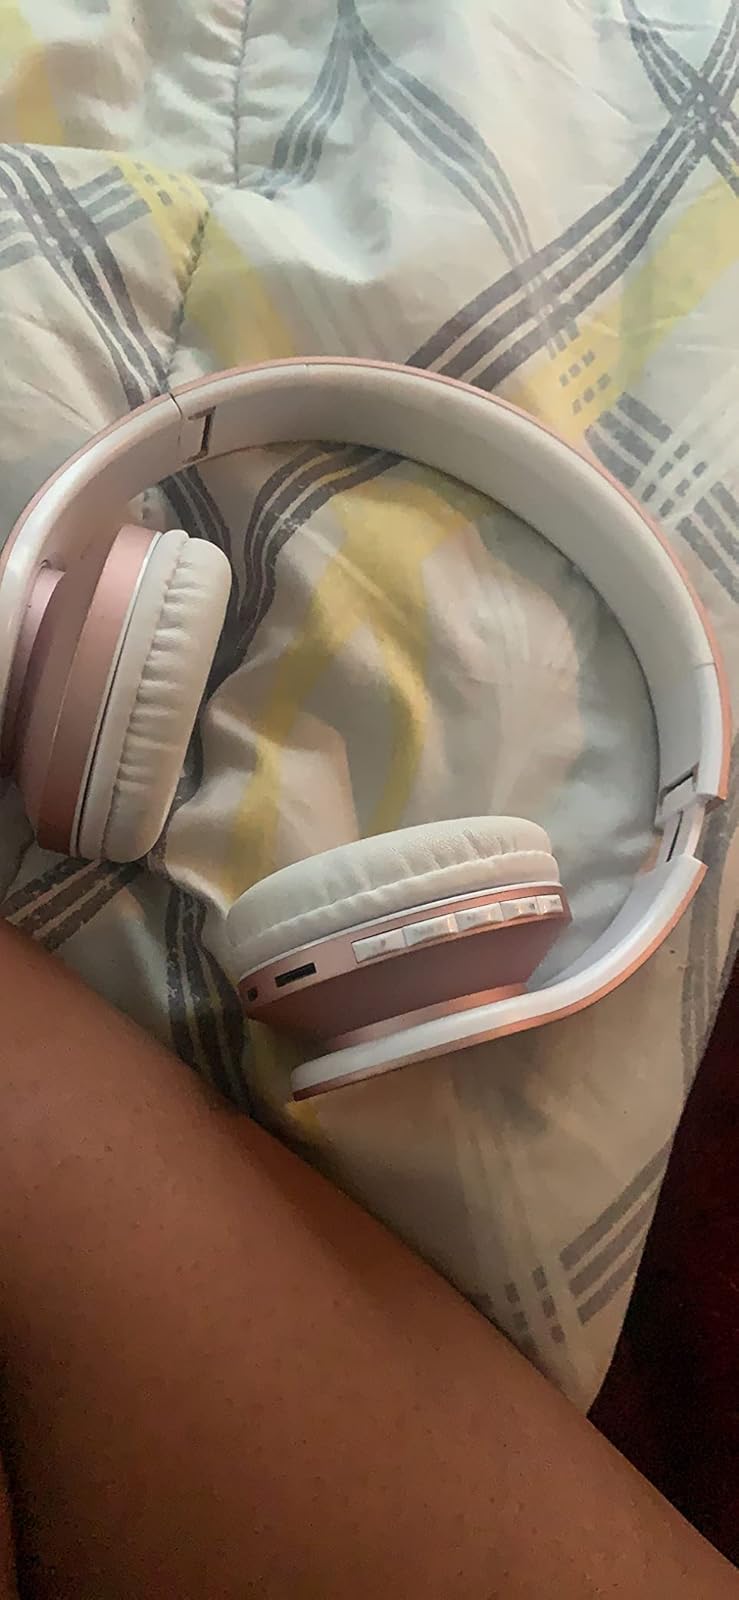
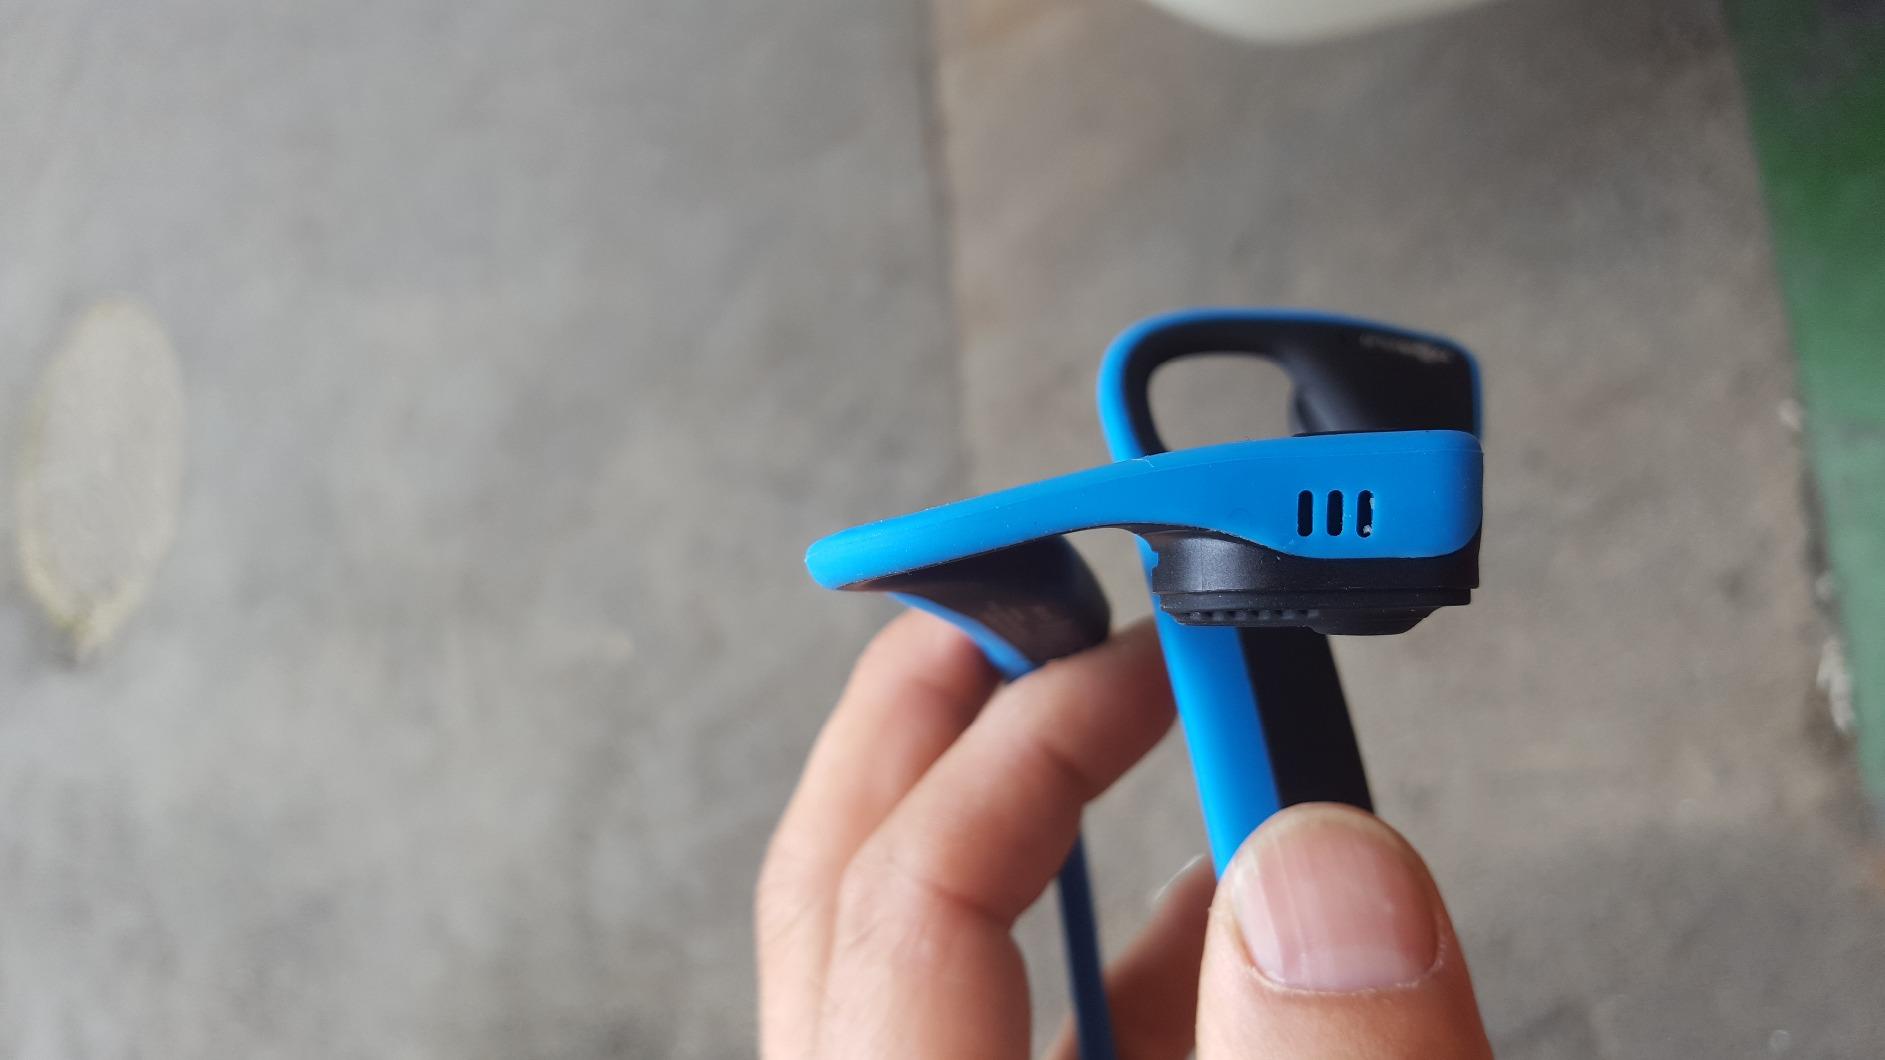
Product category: headphones
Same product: no